James K. Polk

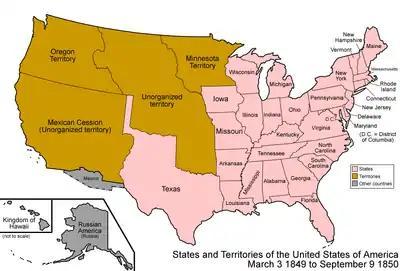
United States states and territories when Polk left office

This caused Polk to harden his position on Mexico, and he ordered an American landing at Veracruz, the most important Mexican port on the Gulf of Mexico. From there, troops were to march through Mexico's heartland to Mexico City, which it was hoped would end the war. Continuing to advance in northeast Mexico, Taylor defeated a Mexican army led by Ampudia in the September 1846 Battle of Monterrey, but allowed Ampudia's forces to withdraw from the town, much to Polk's consternation. Polk believed Taylor had not aggressively pursued the enemy and offered command of the Veracruz expedition to Scott.